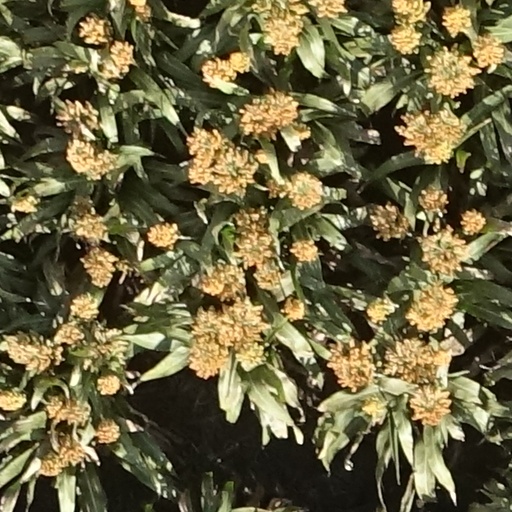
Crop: sorghum